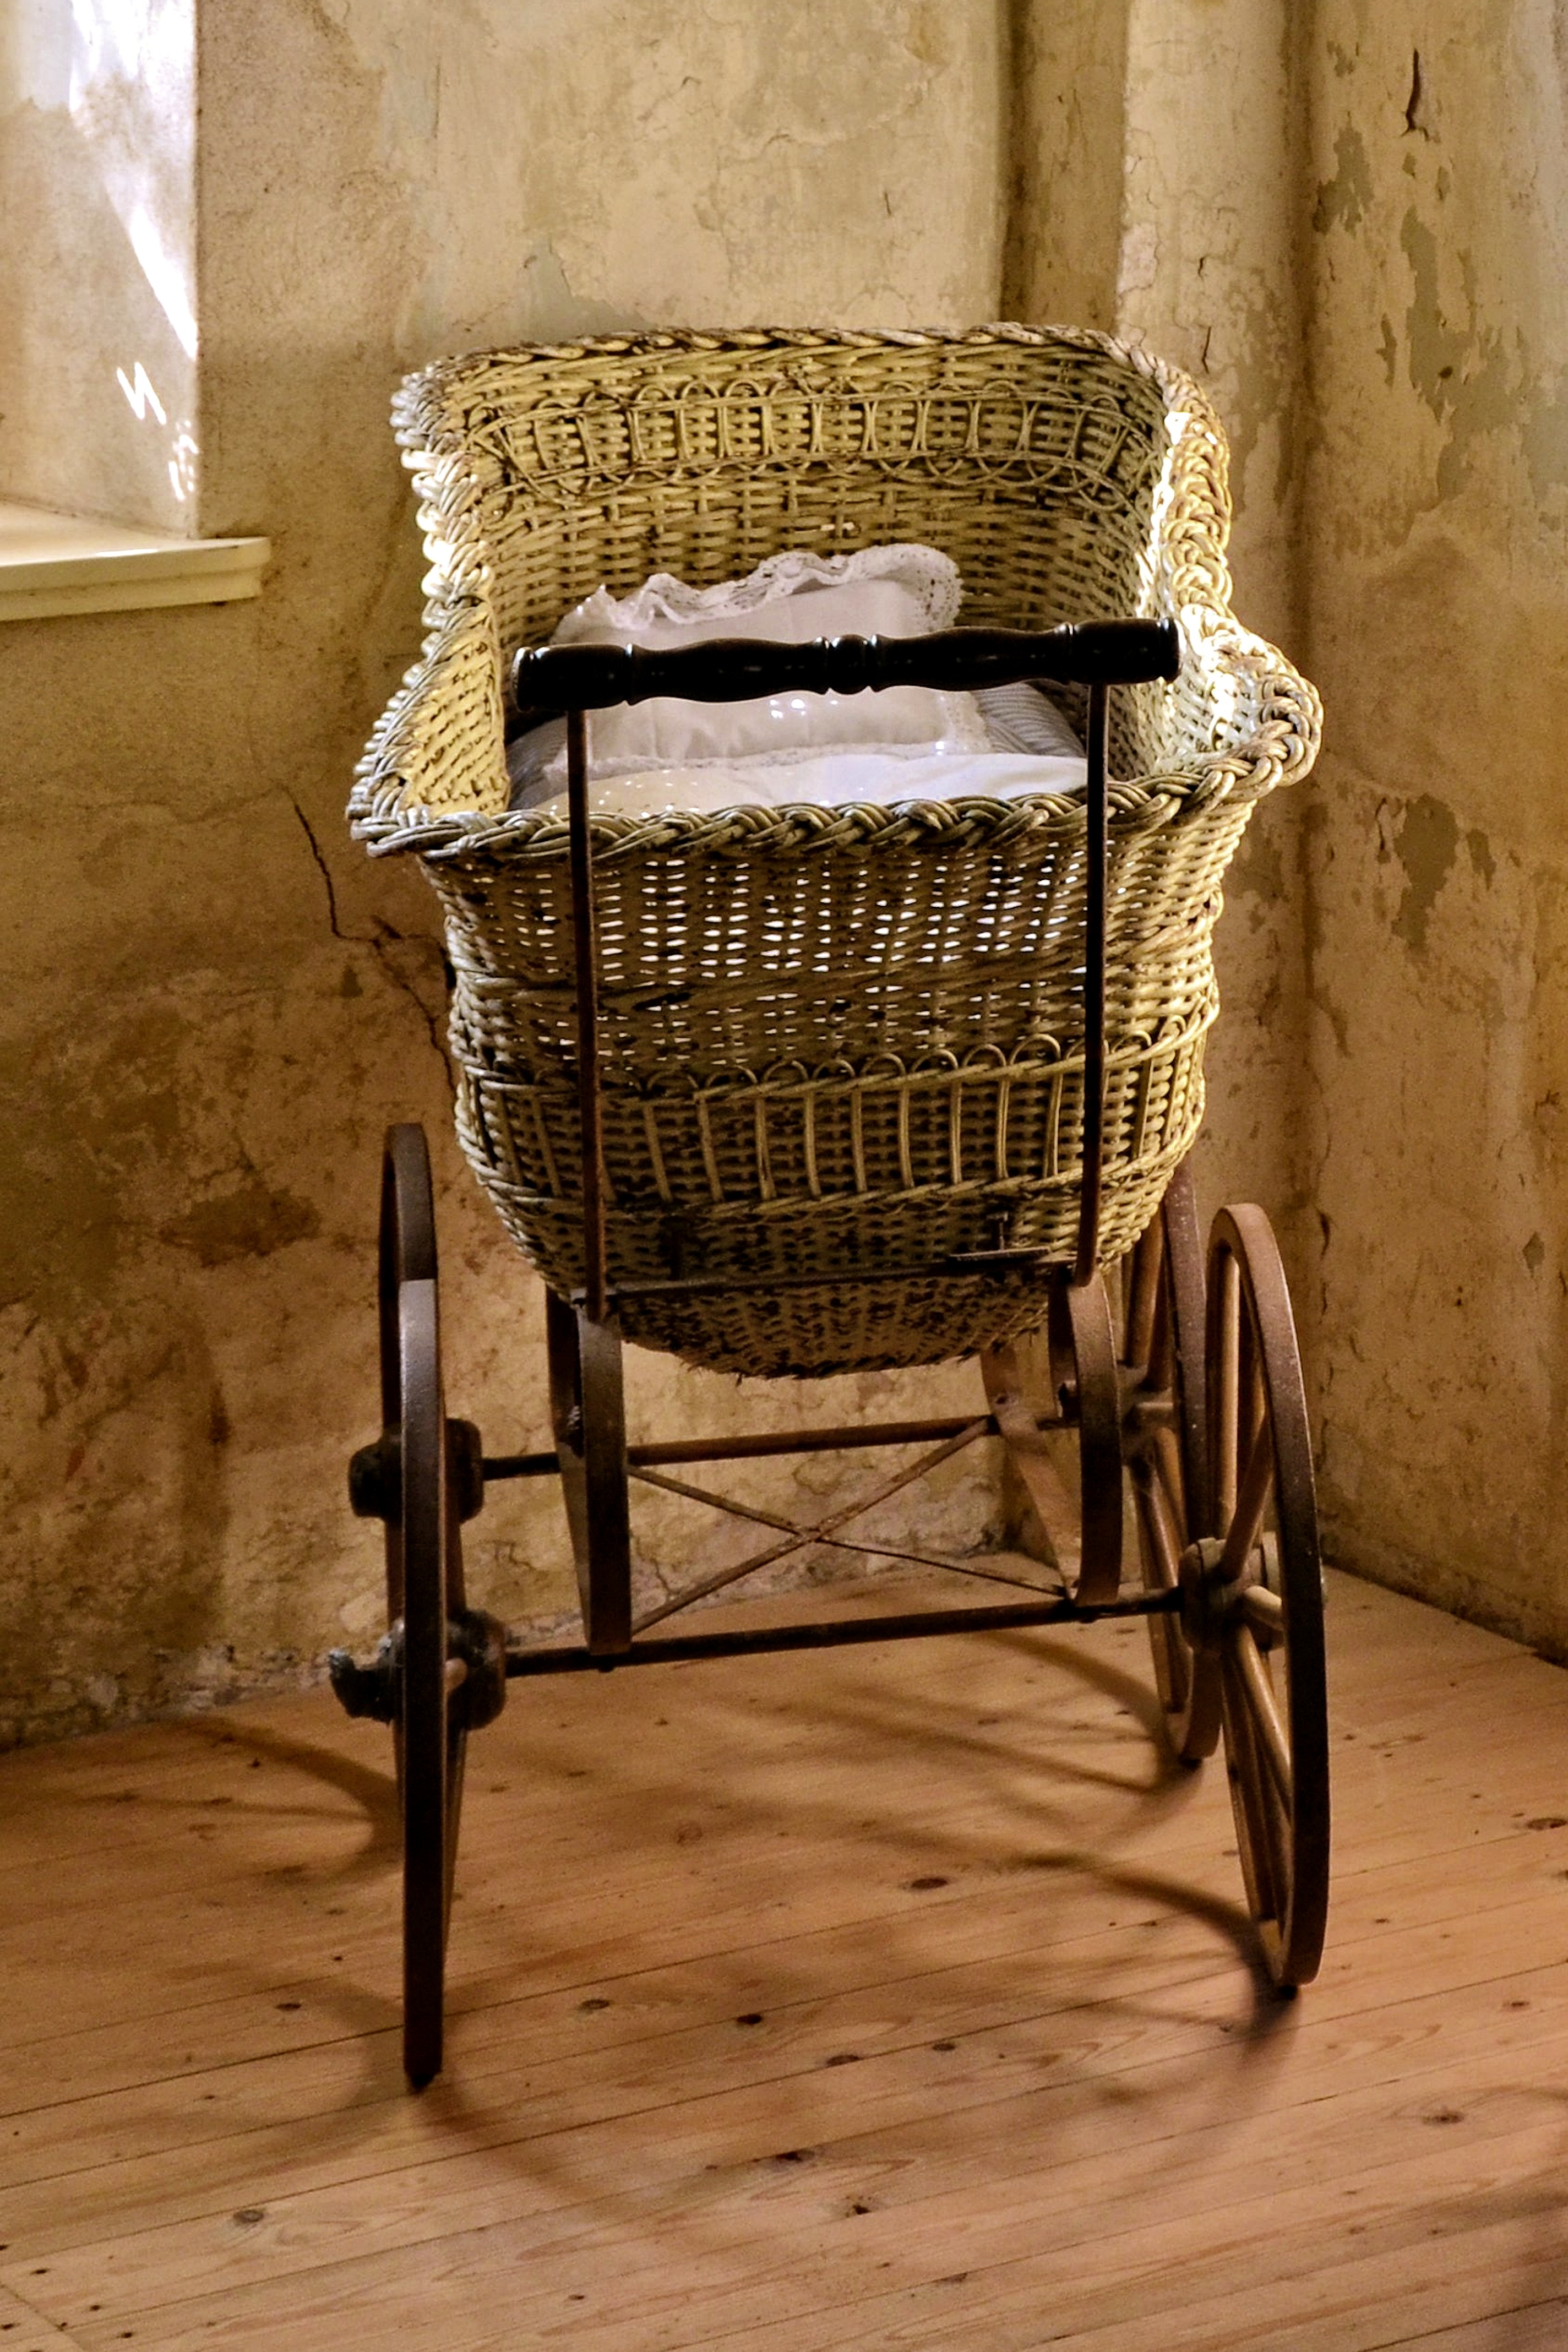
table, wood, antique, chair, old, furniture, wicker, bassinet, iron, historically, baby carriage, kl den burg